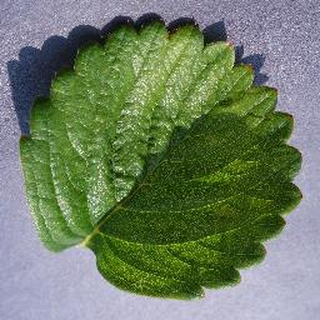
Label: healthy_strawberry